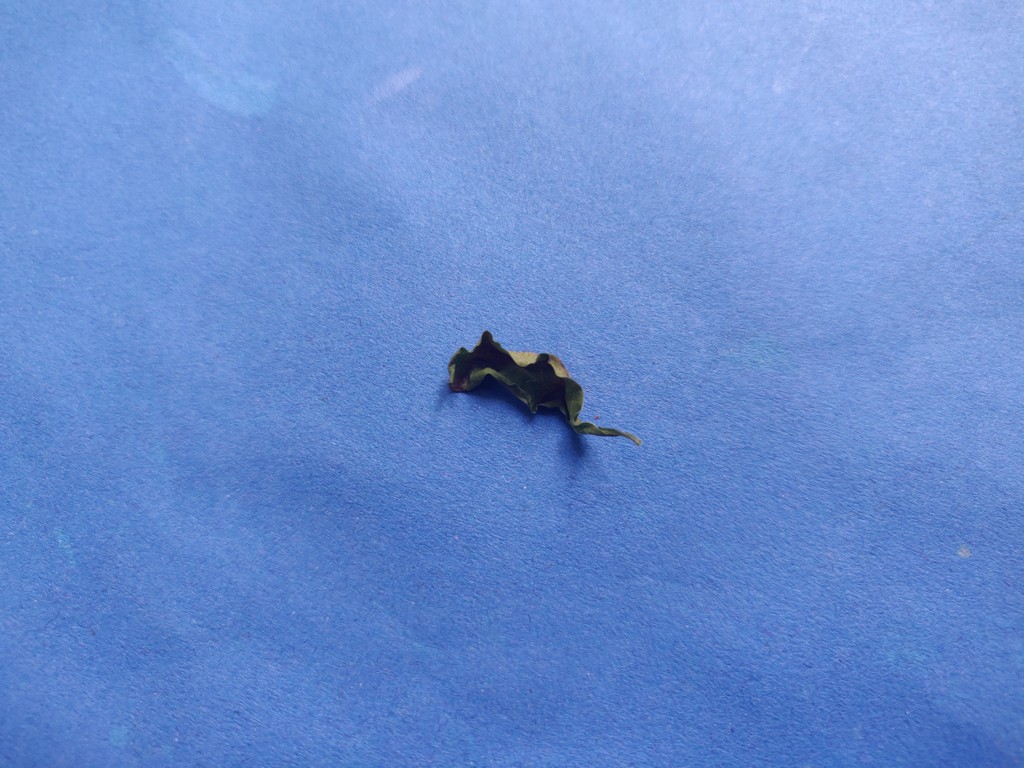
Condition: Dried
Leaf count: single
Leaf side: unknown